An Coimisiún Le Rincí Gaelacha

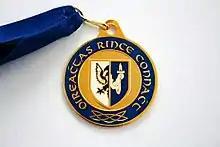
A medal awarded to qualifiers for Oireachtas Rince na Cruinne at the Connacht Championships

CLRG organises two major competitions each year: Oireachtas Rince Na Cruinne (the World Championships) and Oireachtas Rince na hÉireann (the All Ireland Championships). "Oireachtas" (plural: "Oireachtais") is the Gaelic term for championship, and in CLRG competition refers to a three-round competition marked by at least three adjudicators. Apart from this, competitions are organised by Regional Authorities and registered with CLRG.